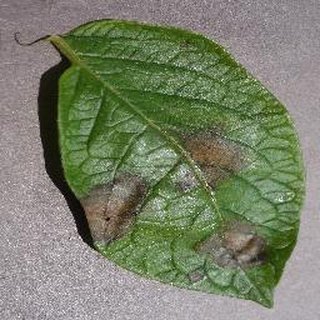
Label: potato_late_blight